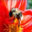
Label: bee